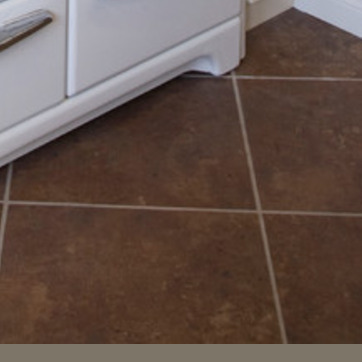
Material: tile